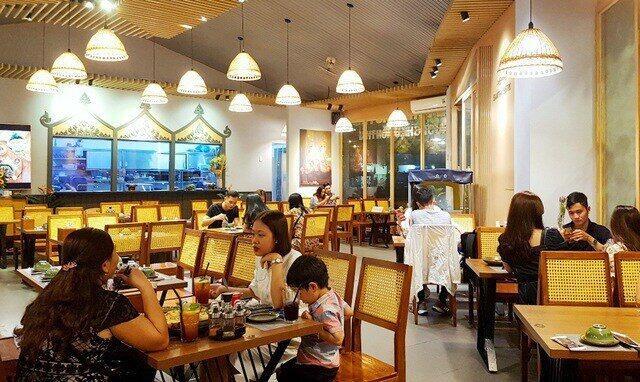
có một vài người đang ngồi ăn ở bên trong quán ăn